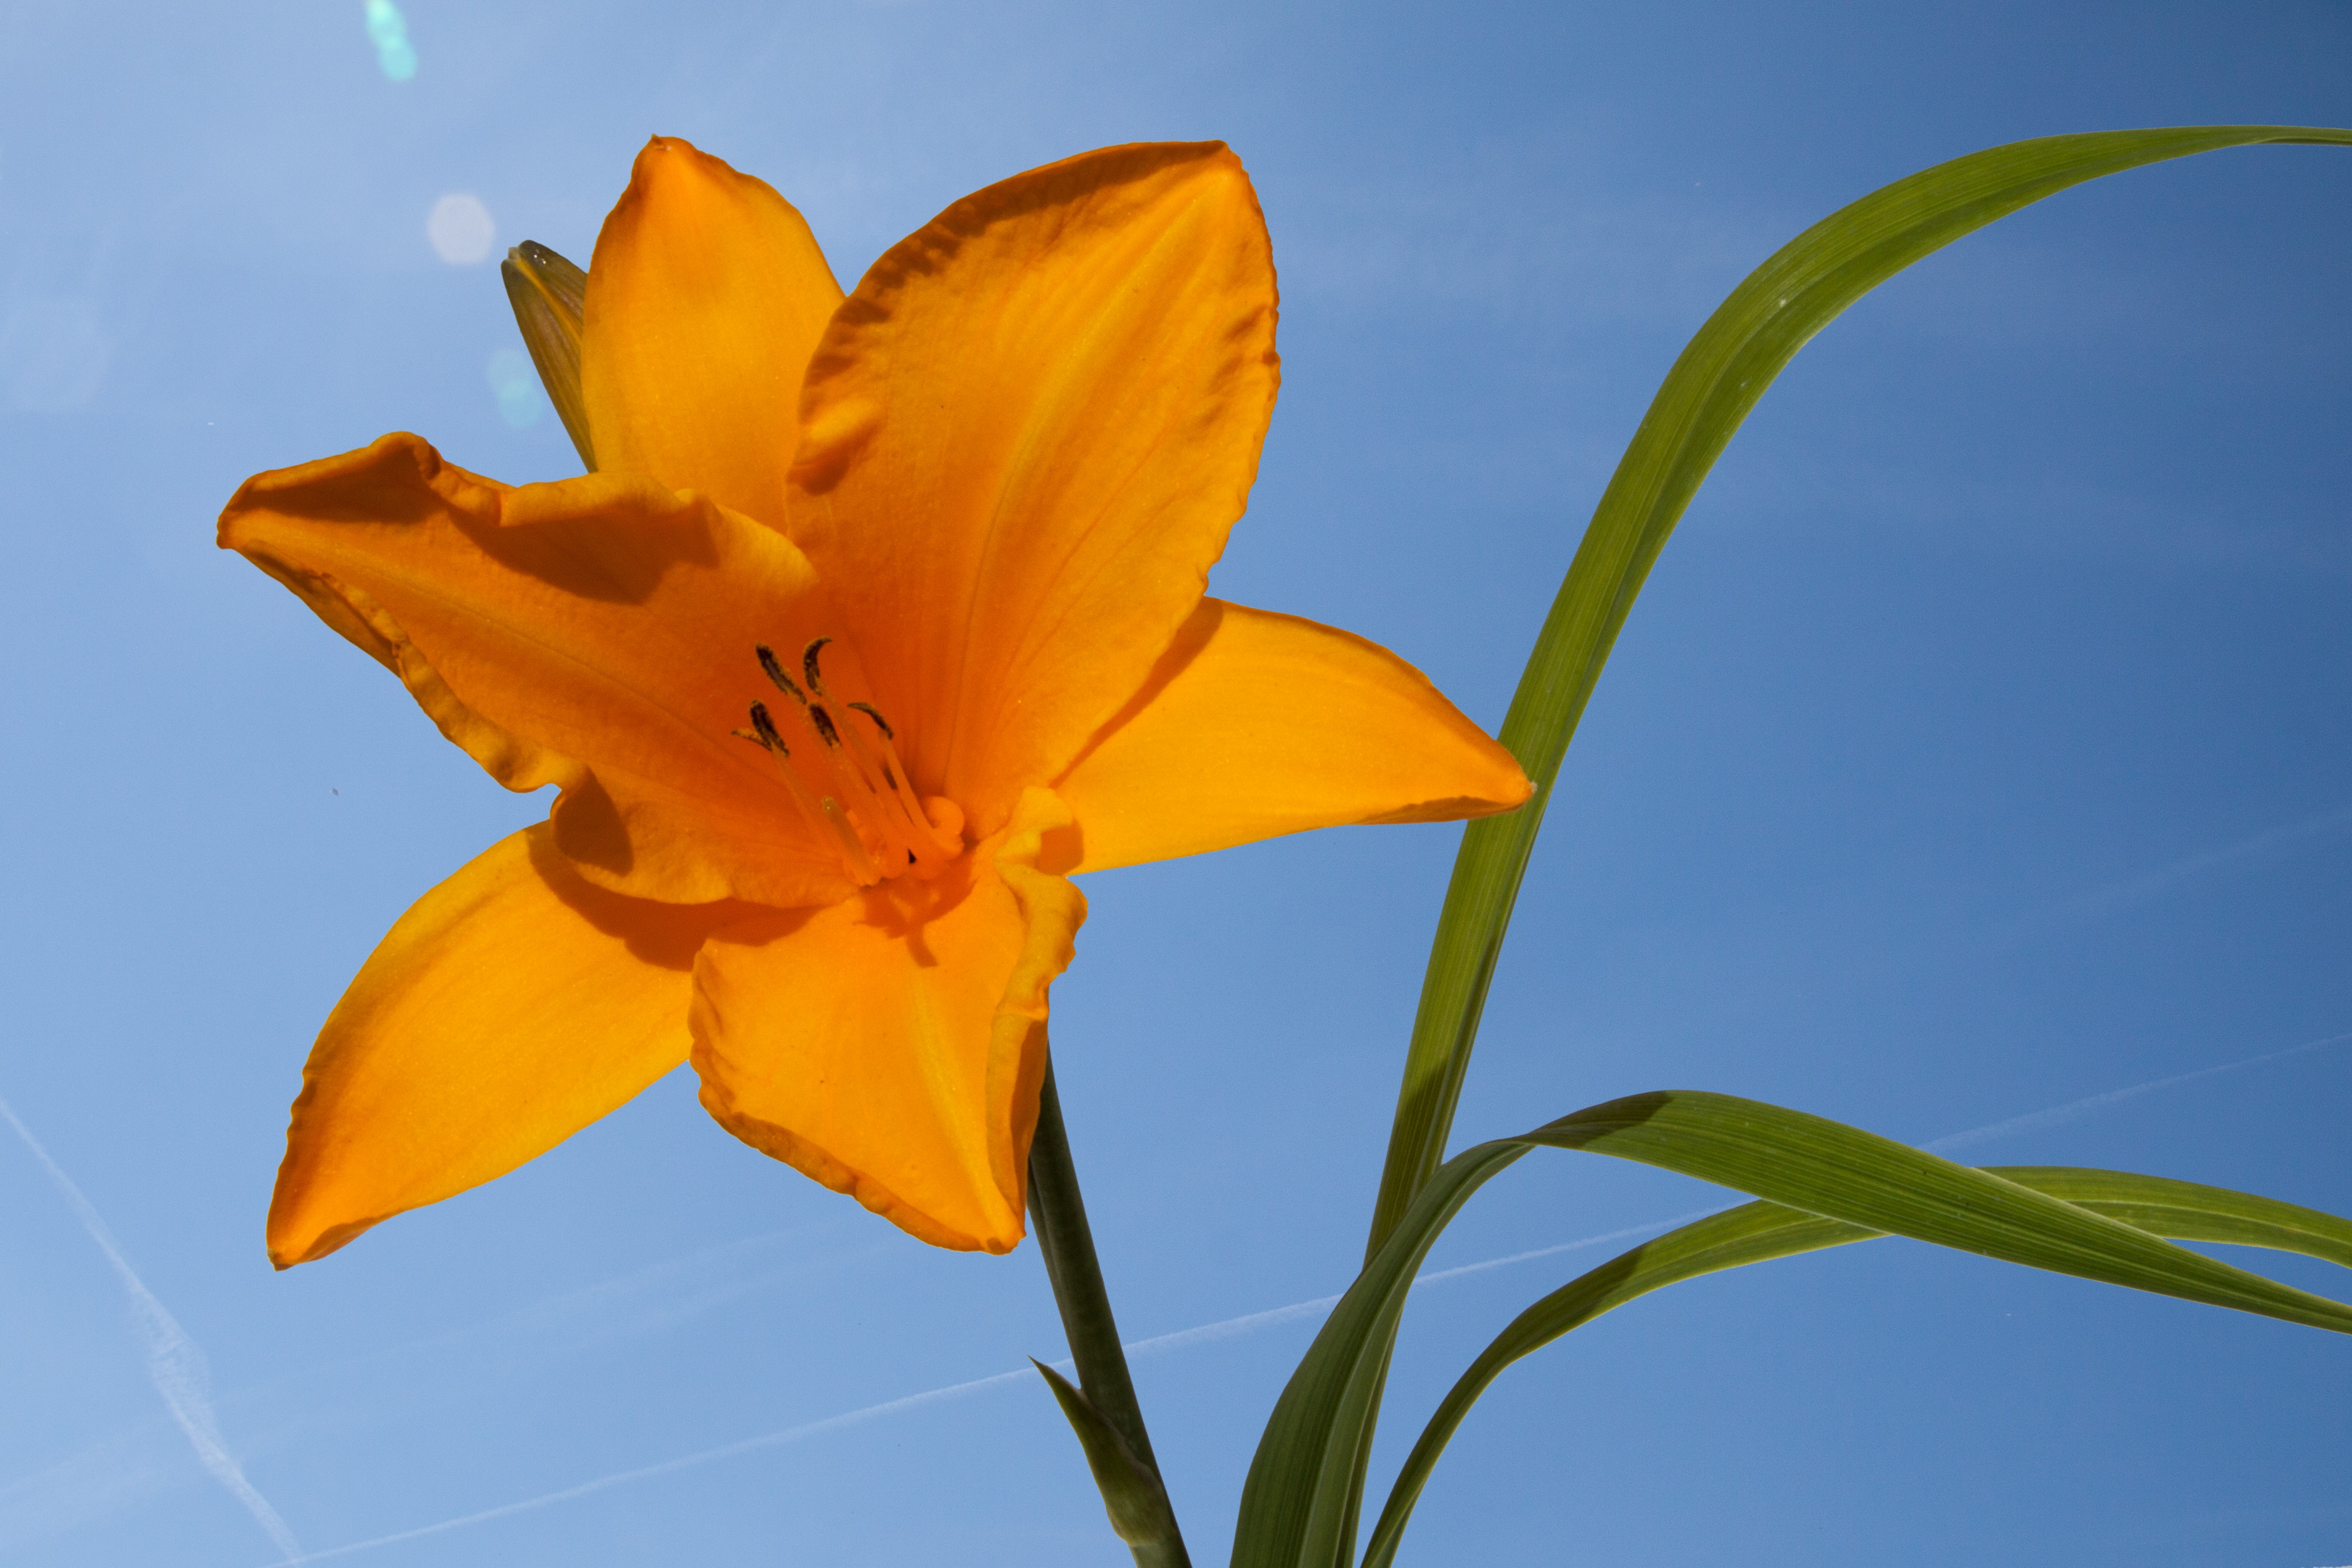
nature, plant, flower, petal, summer, orange, green, botany, yellow, flora, wildflower, lily, daylily, macro photography, hemerocallis, flowering plant, day lily flower, plant stem, land plant